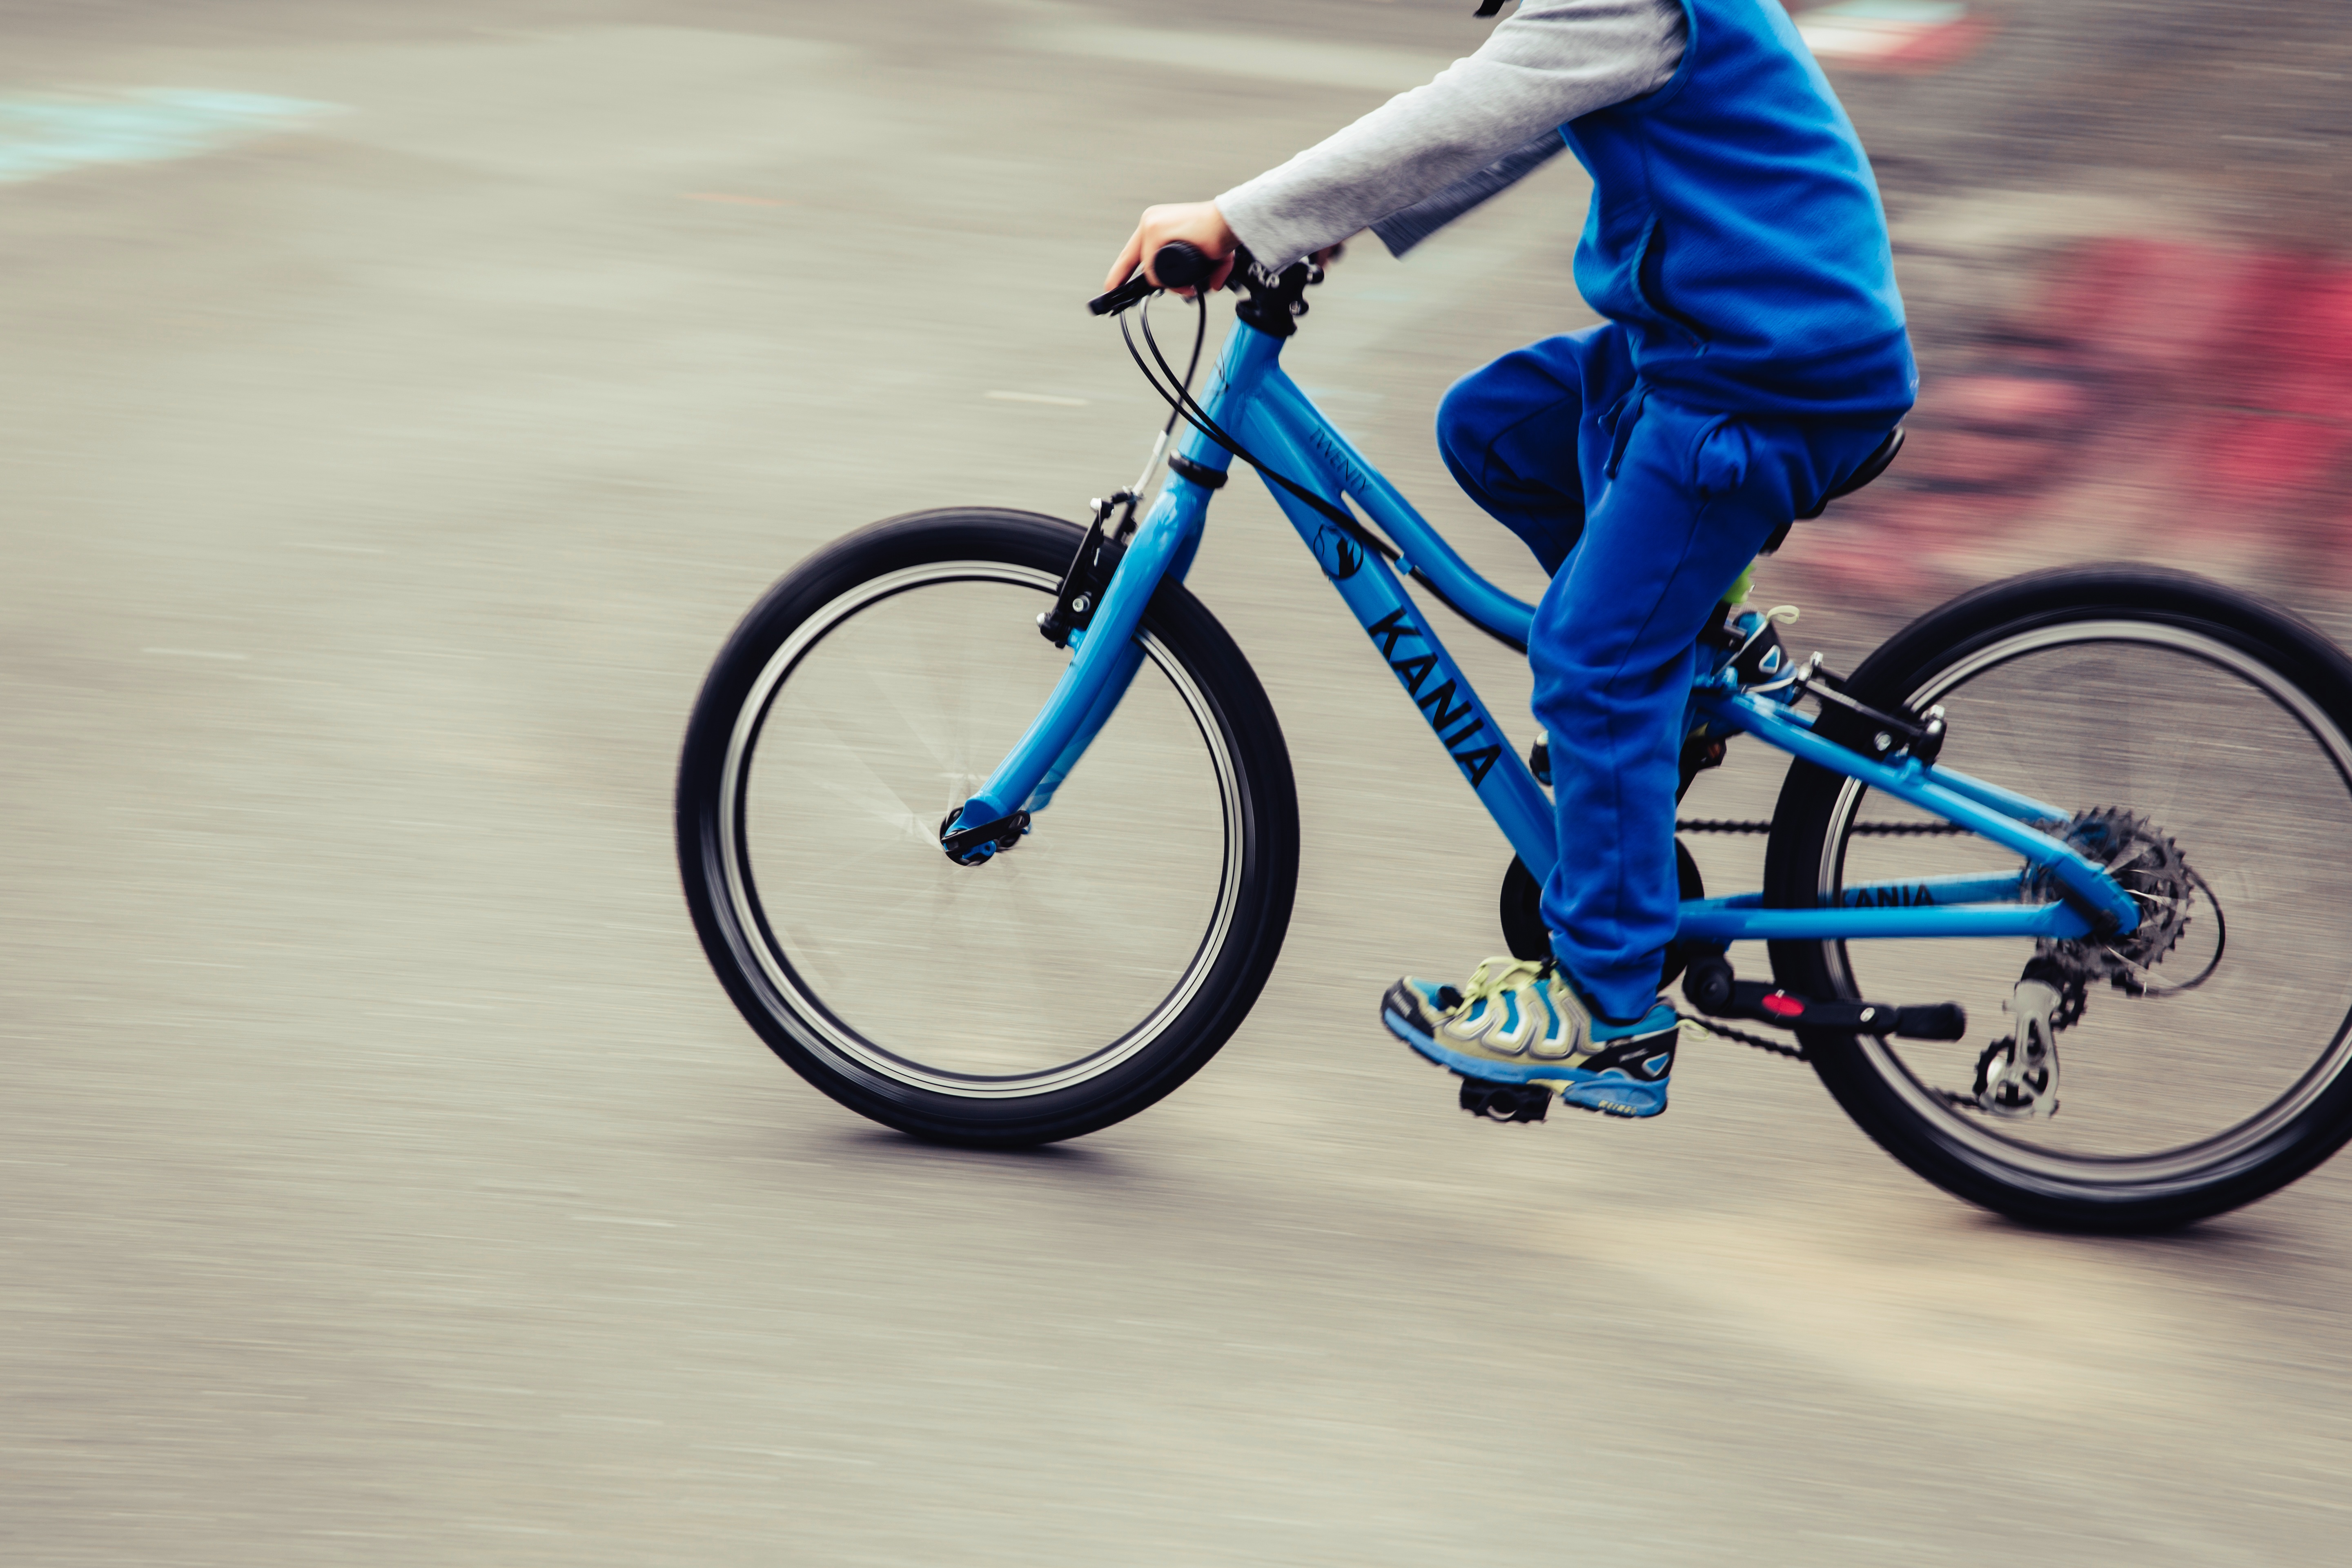
wheel, bicycle, vehicle, blue, sports equipment, mountain bike, cycling, sports, bicycle frame, road cycling, land vehicle, cycle sport, cyclo cross bicycle, bicycle racing, bicycle motocross, bmx bike, freestyle bmx, road bicycle, racing bicycle, hybrid bicycle